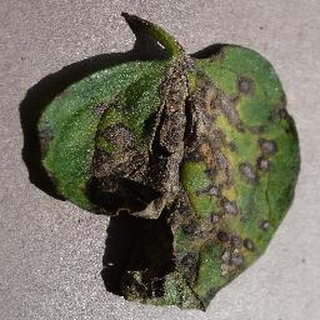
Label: tomato_early_blight